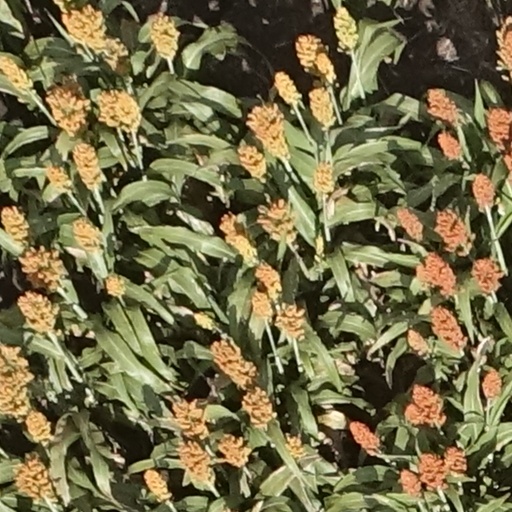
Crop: sorghum